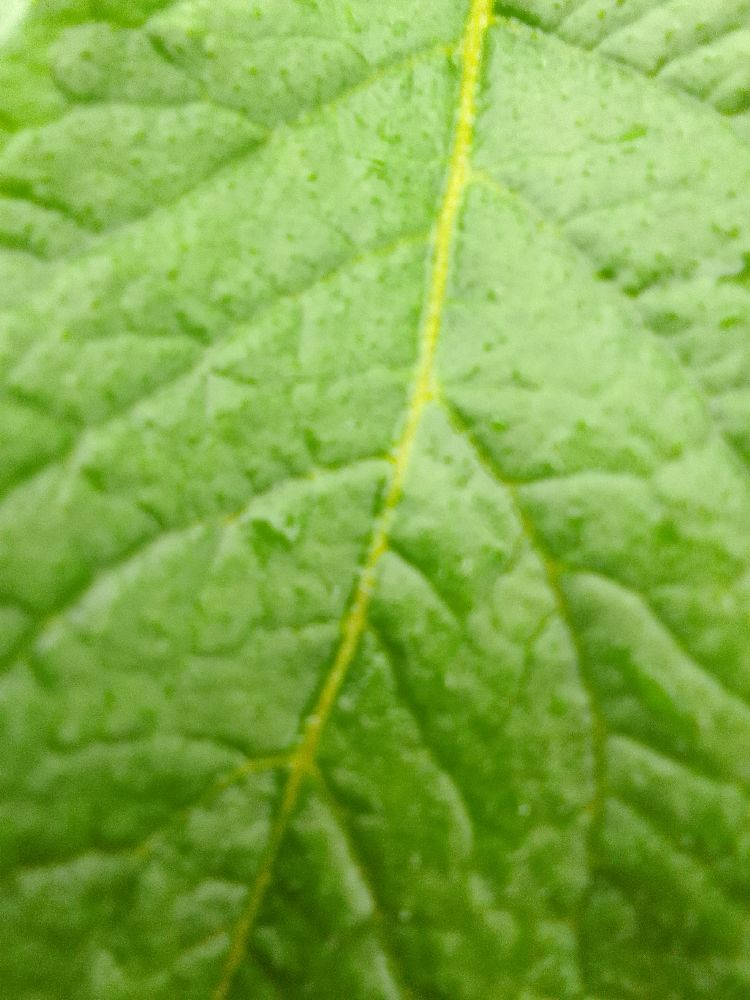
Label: Healthy